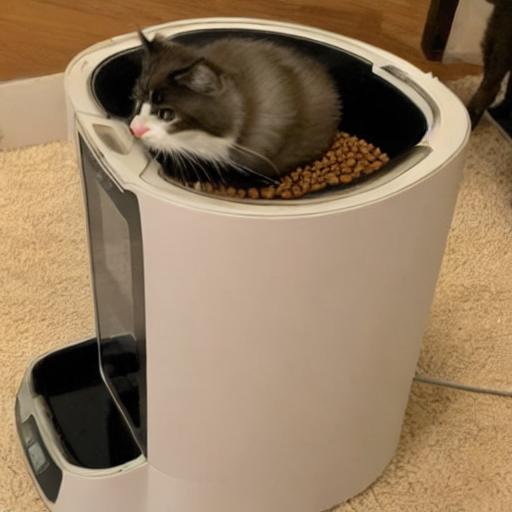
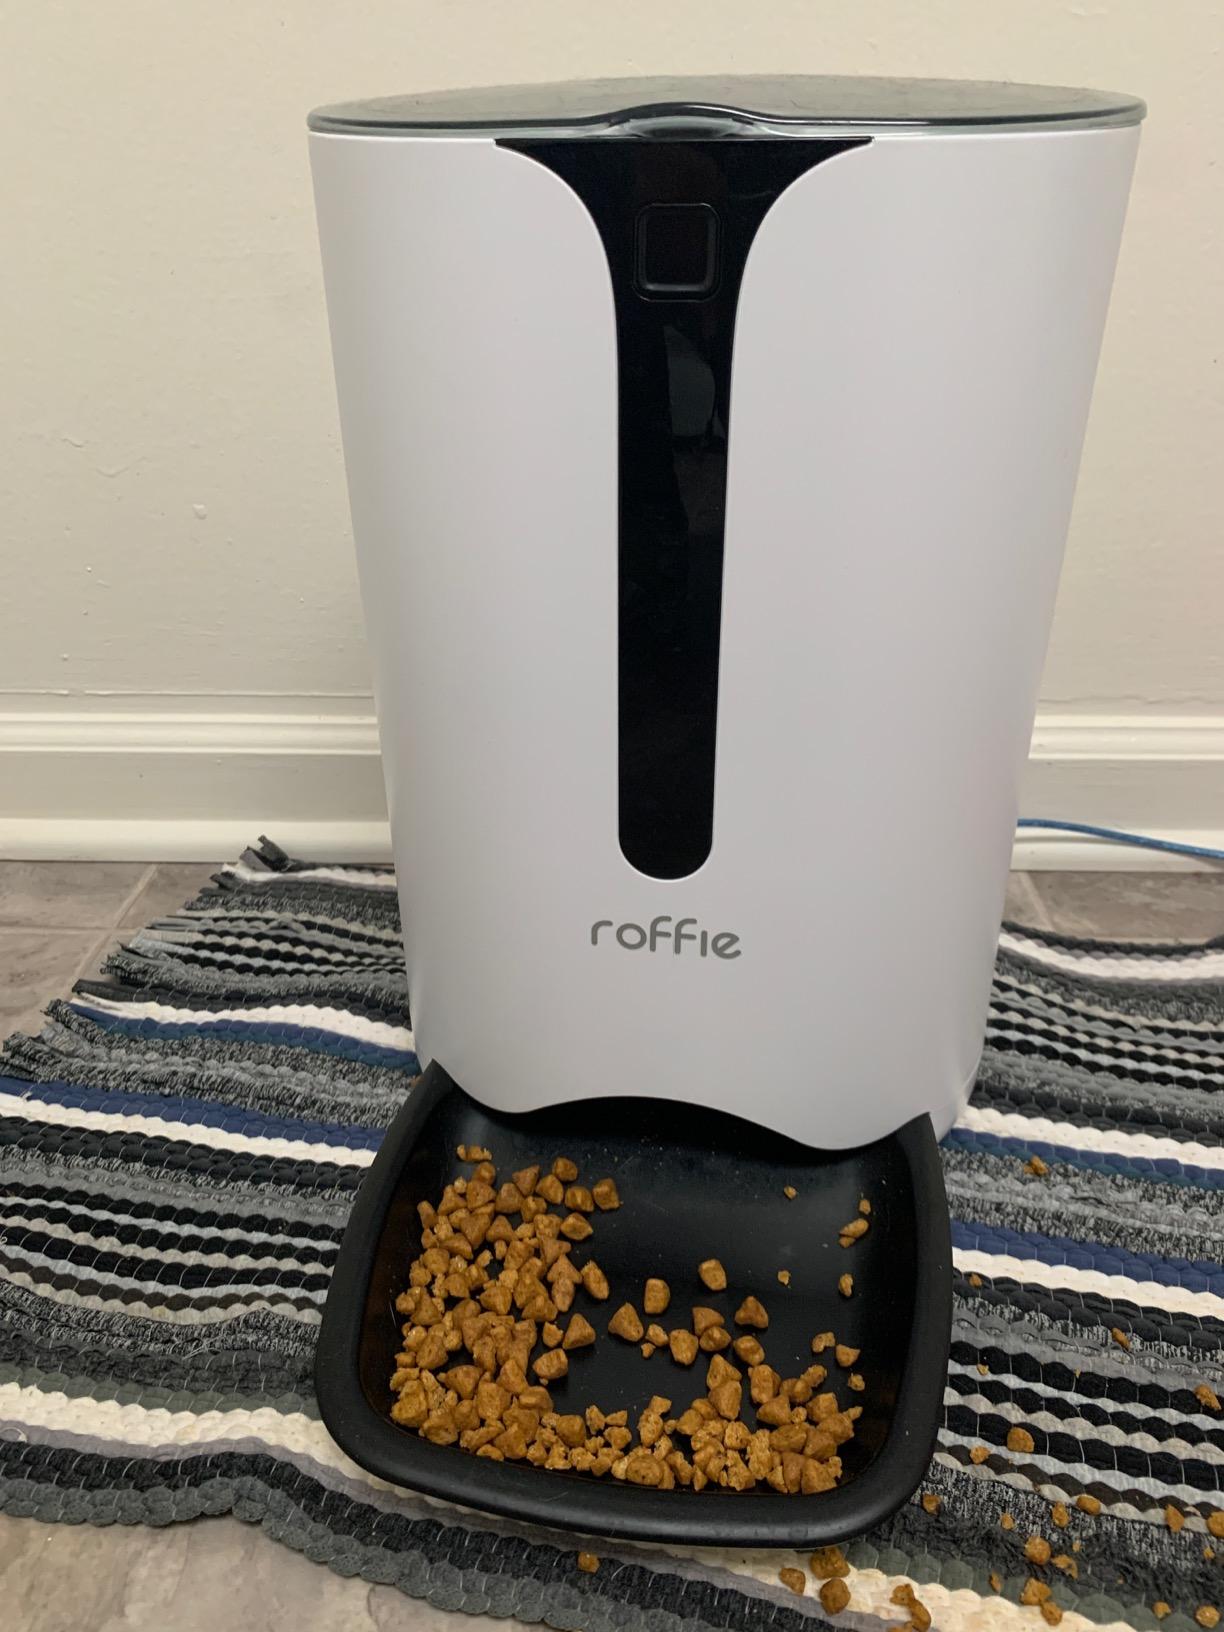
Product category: items_feeder
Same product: no